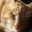
Label: cat